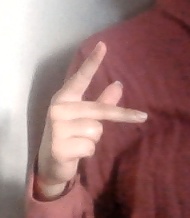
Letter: dha